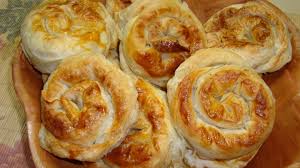
Yemek: borek